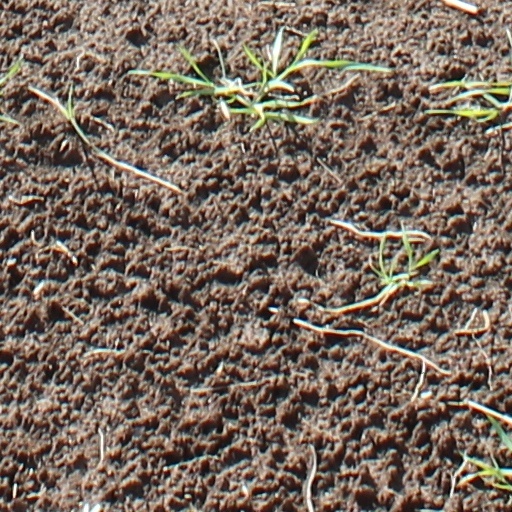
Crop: wheat